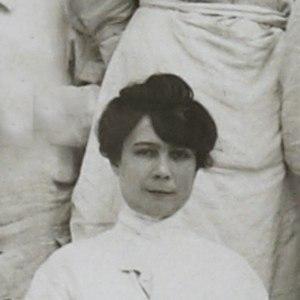
Jeanne Débat-Ponsan, interne des hôpitaux de paris, 1907, hôpital des enfants malades.
Jeanne Debat-Ponsan, née le 30 juillet 1879 à Paris et morte le 13 septembre 1929 à Parnay, est l'une des premières femmes médecin françaises du XIXᵉ siècle. Elle est la fille aînée du peintre Édouard Debat-Ponsan, et la sœur de l'architecte Jacques Debat-Ponsan.
Olivier Debré, né le 14 avril 1920 à Paris où il est mort le 1ᵉʳ juin 1999, est un peintre français, représentant majeur de l’abstraction lyrique.